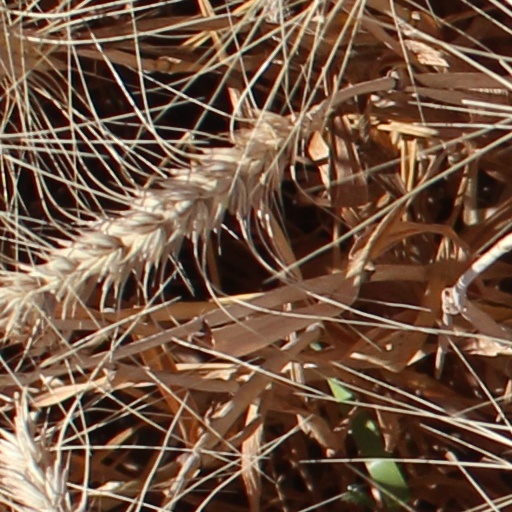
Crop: wheat